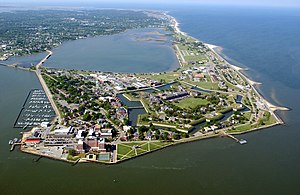
Fort Monroe
Fort Monroe set fra luften 2004
Fort Monroe er en militær installation som ligger ved Old Point Comfort på sydspidsen af Virginiahalvøen. Sammen med Fort Calhoun, som senere blev omdøbt til Fort Wool, bevogtede den indsejlingen fra Chesapeake Bay til Hampton Roads, som er et farvand hvor de tre floder Elizabeth River fra sydøst, Nansemond River fra nordvest, og denne større James River fra nordvest flyder sammen.